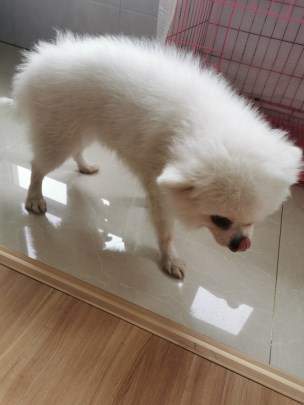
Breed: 1936-n000005-Pomeranian